Ayub Khan

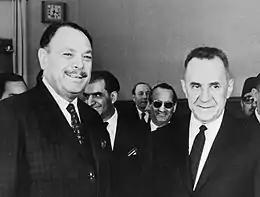
President Ayub Khan meeting Soviet Premier Alexei Kosygin in the 1960s

The main feature of Ayub Khan's foreign policy was prioritized relations with the United States and Europe. Foreign relations with the Soviet Union were downplayed. He enjoyed support from President Dwight Eisenhower in the 1950s and, working with Prime Minister Ali Khan, forged a military alliance with the United States against regional communism. His obsession towards modernization of the armed forces in the shortest time possible saw relations with the United States as the only way to achieve his organizational and personal objectives as he argued against civilian supremacy that would affect American interests in the region as a result of an election.